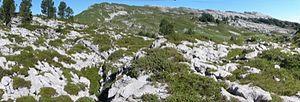
La spéléologie en Suisse compte de nombreux adeptes.